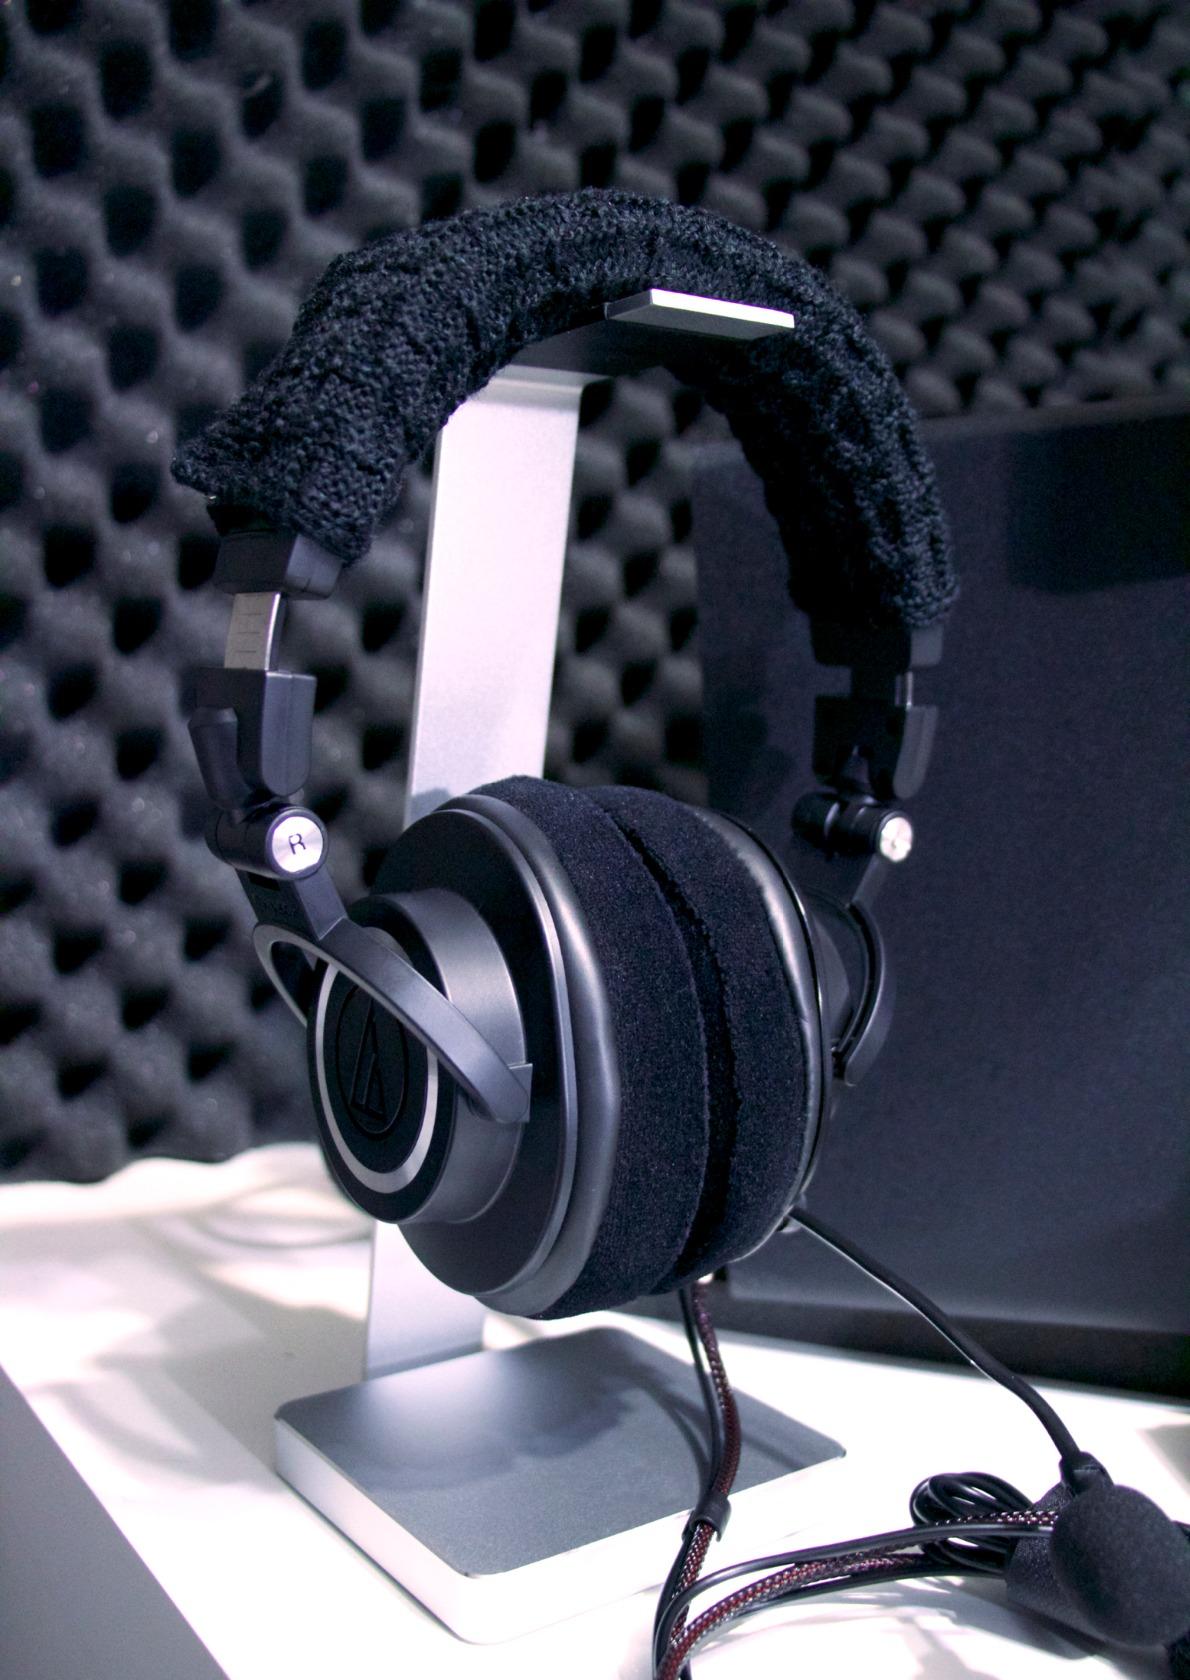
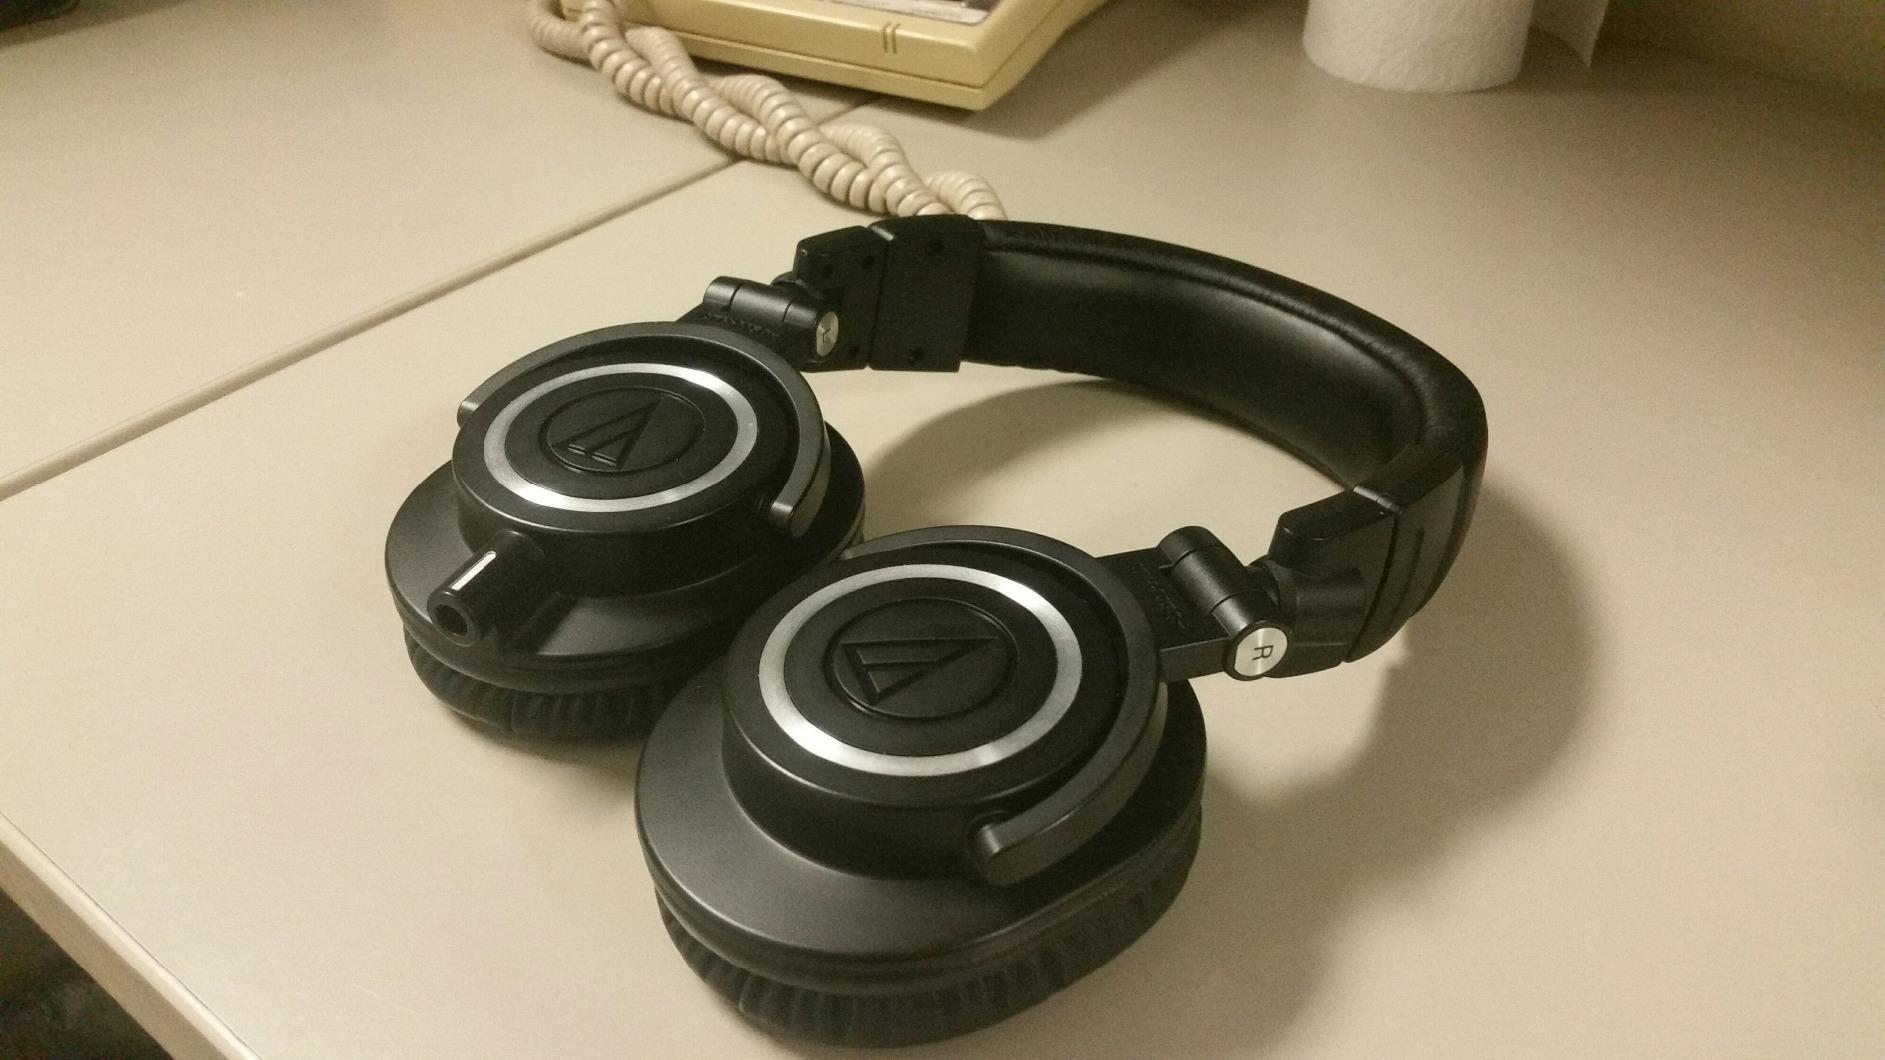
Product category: headphones
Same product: yes